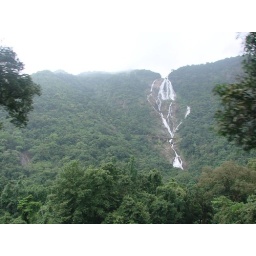
The train passes closest to the falls through the bridge in the pic (see notes).